Bichon au citron
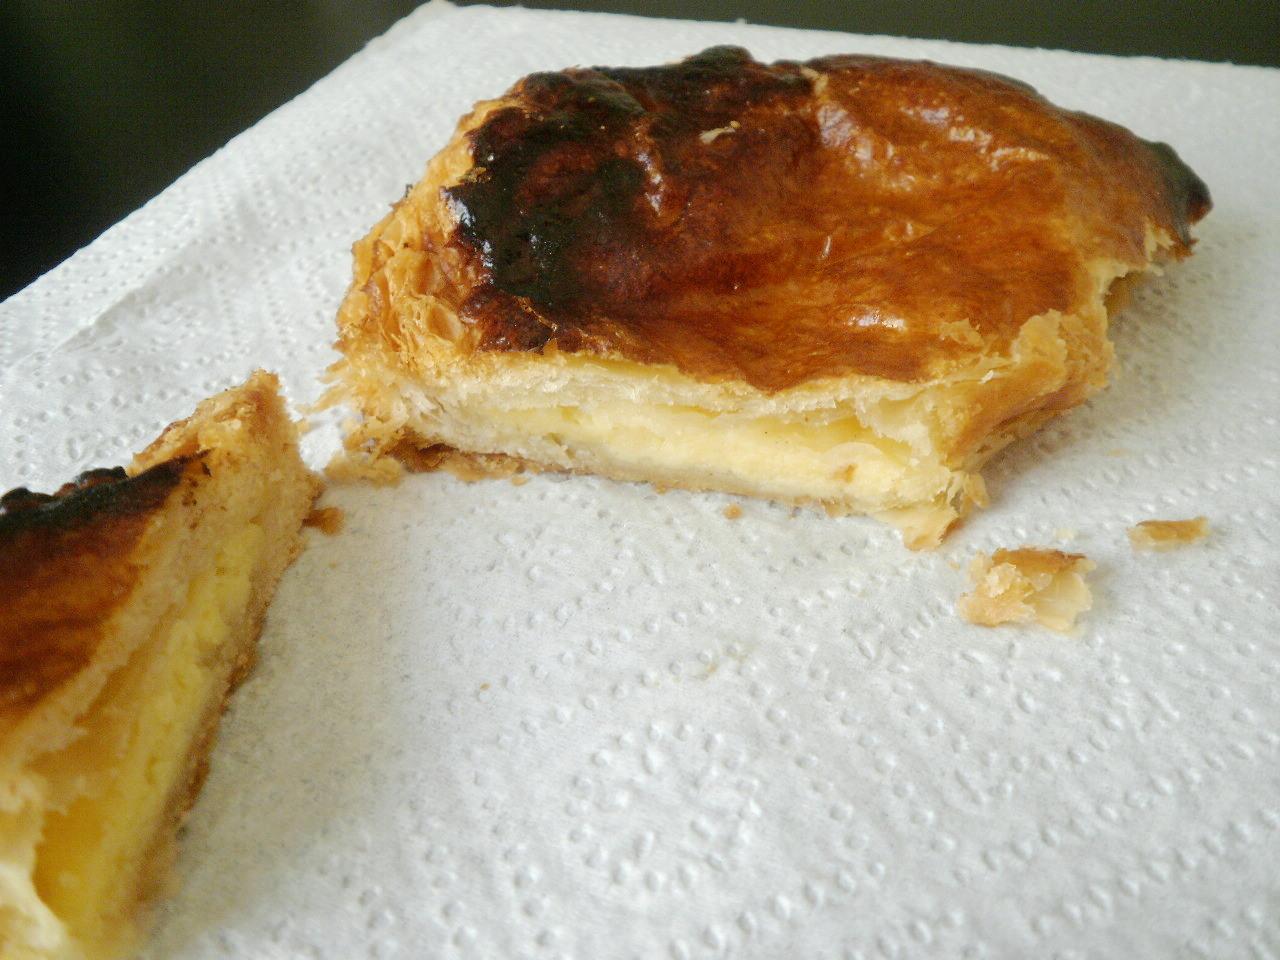
Also known as:
fr - French: Bichon au citron
tr - Turkish: Bichon au citron
Category: pastry (flaky pastry)
Cuisine: French
Associated cuisines: French
Area: France
Countries: France
Region: Western Europe, , , ,
The dish is a pastry that it is made of puff pastry. A major distinguishing feature is that it is filled with lemon curd. The outer layer of sugar is sometimes partially caramelized.